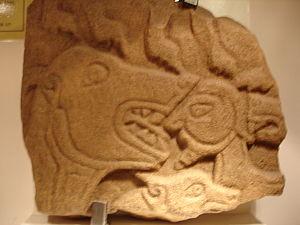
Les pierres pictes de Ross sont un ensemble de pierres travaillées par les Pictes, confédération de tribus présente dans le nord et le sud de l'Écosse de l'époque romaine au Xᵉ siècle. Un nombre important de ces pierres peut-être trouvé dans la région des Highlands de Ross, et en particulier dans la partie est, dite Easter Ross. La classification en classe et le nom des symboles sont ceux utilisés classiquement pour les Pierres Pictes.